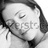
Emotion: neutral